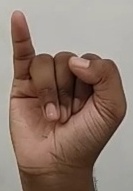
ASL sign: I